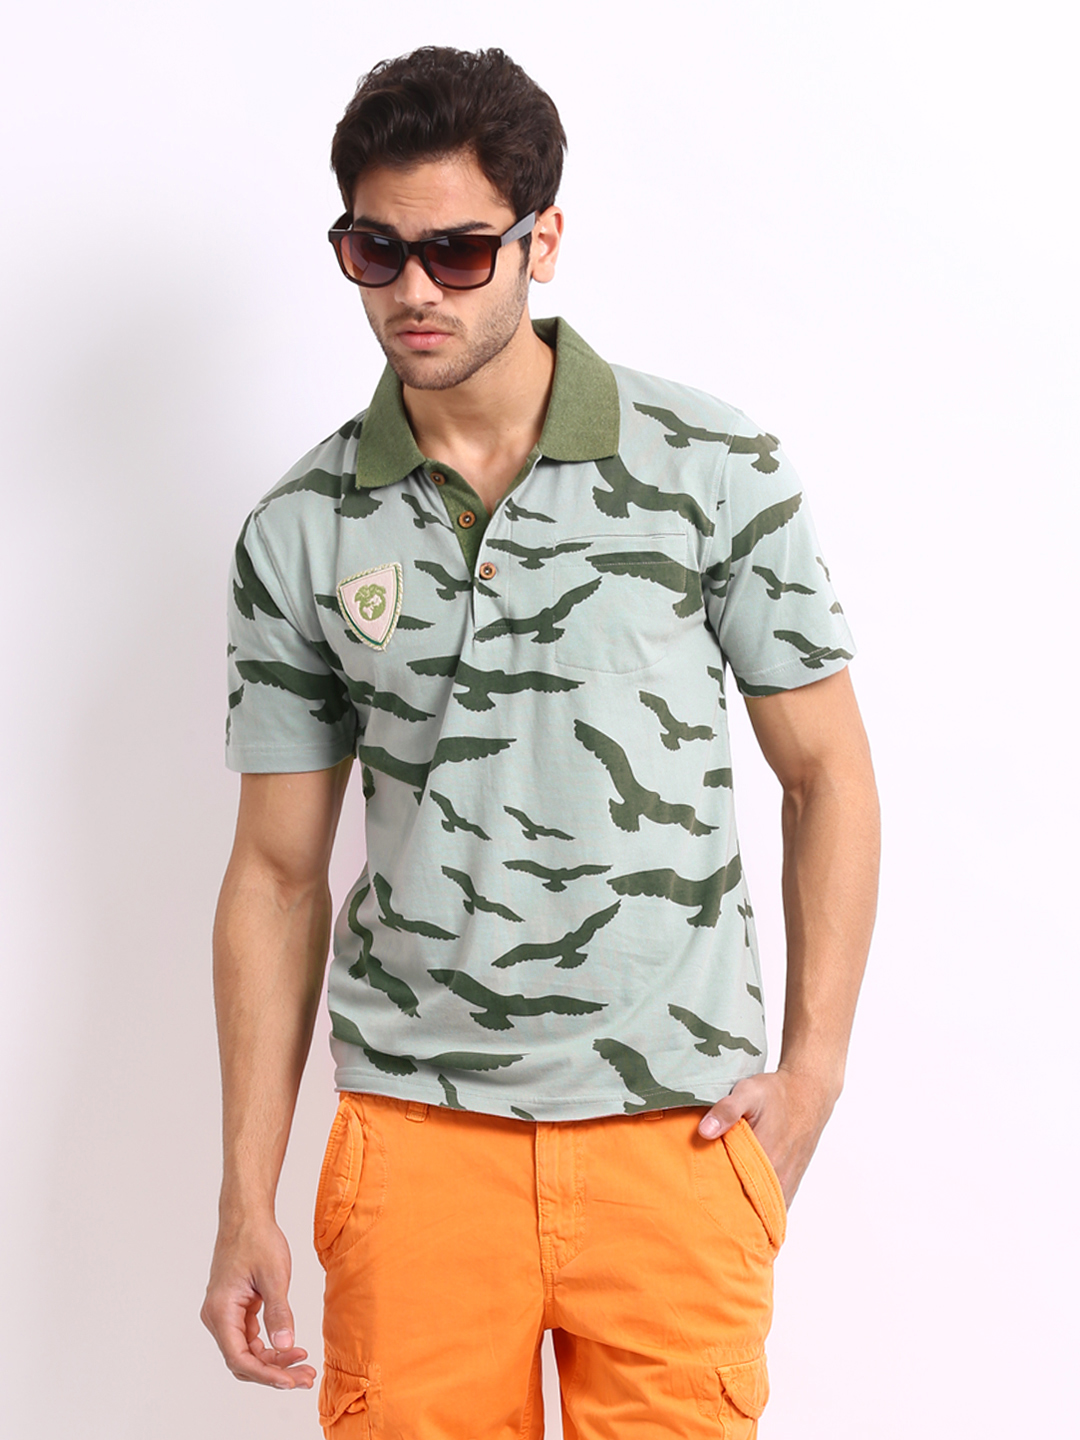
Do U Speak Green Men Green Printed Polo T-shirt
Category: Apparel / Topwear / Tshirts
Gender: Men
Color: Green
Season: Spring 2014
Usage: Casual